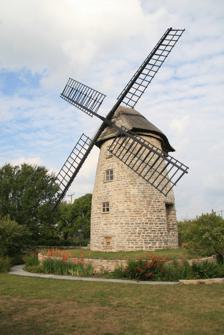
Building: Stembridge Mill, High Ham
Country: United Kingdom
Year built: 1822
Thatched windmill in High Ham, UK Stembridge Tower Mill Origin Mill location High Ham , Somerset , England Grid reference ST432305 Coordinates 51°04′17″N 2°48′39″W / 51.0713°N 2.8107°W / 51.0713; -2.8107 Operator(s) The National Trust Year built 1822 Information Purpose Corn mill Type Tower mill Storeys Four storey tower No. of sails 4 Type of sails Common sails Windshaft Wood, with a cast iron cross Winding Wheel and chain Auxiliary power Formerly had a steam engine No. of pairs of millstones 2 Size of millstones 4 feet 0 inches (1.22 m) diameter Other information Restored 1971/74 and 2009 Stembridge Tower Mill in High Ham , Somerset , England, is the last remaining thatched windmill in England. The mill is a grade II* listed building . The stone tower mill was built in 1822 with four floors and a thatched "cap". A steam engine was installed in 1894, and became the mill's sole source of power after a storm damaged it in 1897 or 1898. Commercial use ended in 1908. The mill is now owned by The National Trust . In 2009, it underwent a £100,000 restoration by local craftsmen funded by the Grantscape Community Heritage Fund, and was re-opened later that year. History Stembridge Mill was constructed for Robert Tatchell in 1822. It incorporated parts from the earlier Ham Mill, a few hundred yards to the north east. The mill has a 26 feet (7.9 m) tower situated on an old mill mound, surrounded by a low wall intended to keep people and livestock away from the sails. Tatchell leased the mill to his son-in-law John Sherrin, who inherited the mill in 1824 following Tatchell's death. When Sherrin died, the mill passed to his three sons, although only one, Robert, worked the mill. Simon Spearing became the miller in 1869. He was later assisted by his son William, who lost an arm when he was thirteen due to an accident at a watermill in Low Ham . The mill was acquired by Adam Sherrin in 1881 and owned by his family until 1902. By the late 1880s, the mill was being rented by George Parker. He added a portable steam engine as auxiliary power. It drove one pair of stones. The mill was damaged by storms in 1897 or 1898 and after that was only powered by the steam engine, which had been installed in 1894, rather than the wind. The bakehouse ceased to be used around this time. Robert Hook then acquired the mill. Unable to compete against grain imports and the building of dockside mills at Avonmouth , Stembridge Mill was last used commercially in 1908. Hook sold the mill and 5 acres (2.0 ha) of land to Dr. Hugh Hale Leigh Bellot for £ 500. Upon his death in 1928, it was inherited by his son, Professor Hugh Hale Bellot . In 1969 Professor Bellot left the windmill, miller's cottage and garden to the National Trust in his will. New sails were added in 1971, along with other repairs. Further repairs were carried out in 1974, including the removal of floors. It was designated as a grade II* listed building in 1986. It is the last survivor of five windmills that once existed in the area. In 2009 the sails were replaced and the mill re-thatched and restored by local craftsmen at a cost of a £100,000; the mill was re-opened later that year. The work was funded by the Grantscape Community Heritage Fund. Although the sails do not rotate with the wind, they are moved 90 degrees four times per year for maintenance. Before the restoration work was undertaken surveys revealed that the mill was used as a roost for long-eared and lesser horseshoe bats . It was ensured that the bats would still have access after the restoration. Description Note: Italicized terms are defined in the mill machinery article. Stembridge Mill is a tower mill , a type of windmill which consists of a brick or stone tower, on top of which sits a roof or cap which can be turned to bring the sails into the wind. The advantage of the tower mill over the earlier post mill is that it is not necessary to turn the whole mill ("body", "buck") with all its machinery into the wind; this allows more space for the machinery and storage. In the earliest tower mills the cap was turned into the wind with a long tail-pole which stretched to the ground at the back of the mill. Later, a looping chain was used which turned the cap with gears, as is used at Stembridge. It is winded by a wheel and chain. The windshaft is of wood, with a cast iron cross, which carries four common sails . The brake wheel is of clasp arm construction. No other machinery remains, since the wallower , upright shaft and great spur wheel were removed after the mill ceased to operate by wind The mill has four floors, a thatched cap and is constructed of local limestone known in the area as Blue Lias . It has two pairs of 4-foot (1.22 m) diameter millstones . One pair is French Burr stones, which date from 1859. The other pair has a French Burr runner stone on a conglomerate bedstone. Both pairs of millstones were originally driven overdrift by the windmill, with the mixed pair later being driven underdrift by the steam engine , which also drove a wire machine. The remains of the old bakehouse can be seen at the rear of the mill. Millers The following millers worked Stembridge Mill: John Sherrin (1822–?) Robert Sherrin (1861–69) Simon Spearing (1869–?) Joseph Loader (1879–81) George Parker (1889–97) Frank Parker (1897–98) Robert Mead (1898–?) F. G. Harding (post 1898) Mr. Hill (post 1898) See also List of National Trust properties in Somerset List of windmills in Somerset References